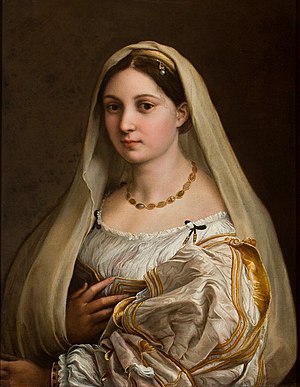
Palazzo Pitti / Palatina-galleriet / Hovedværker
Palazzo Pitti er et stort renæssancepalace i Firenze, Italien. Det er beliggende på den sydlige side af floden Arno, nær Ponte Vecchio. Kernen i det nuværende palads daterer sig til 1458, og var oprindeligt bolig for den ambitiøse bankier Luca Pitti.